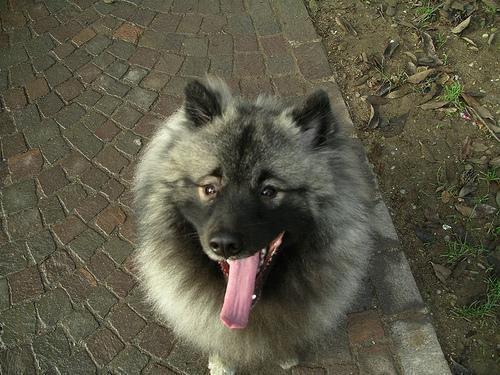
keeshond